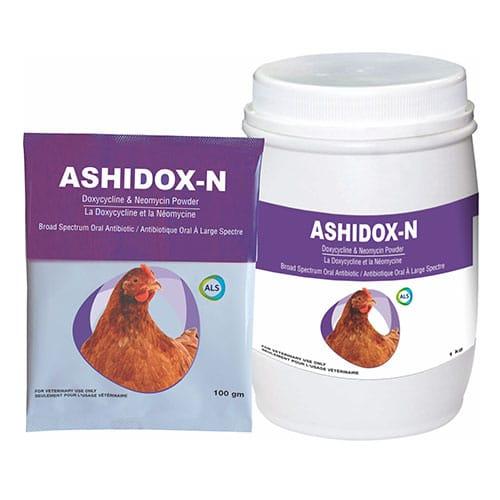
Hii ni dawa kwa ajili ya kutibu maradhi mbalimbali ya kuku. Kuku hutibiwa na kuwa na afya nzuri katika ukuaji wake.